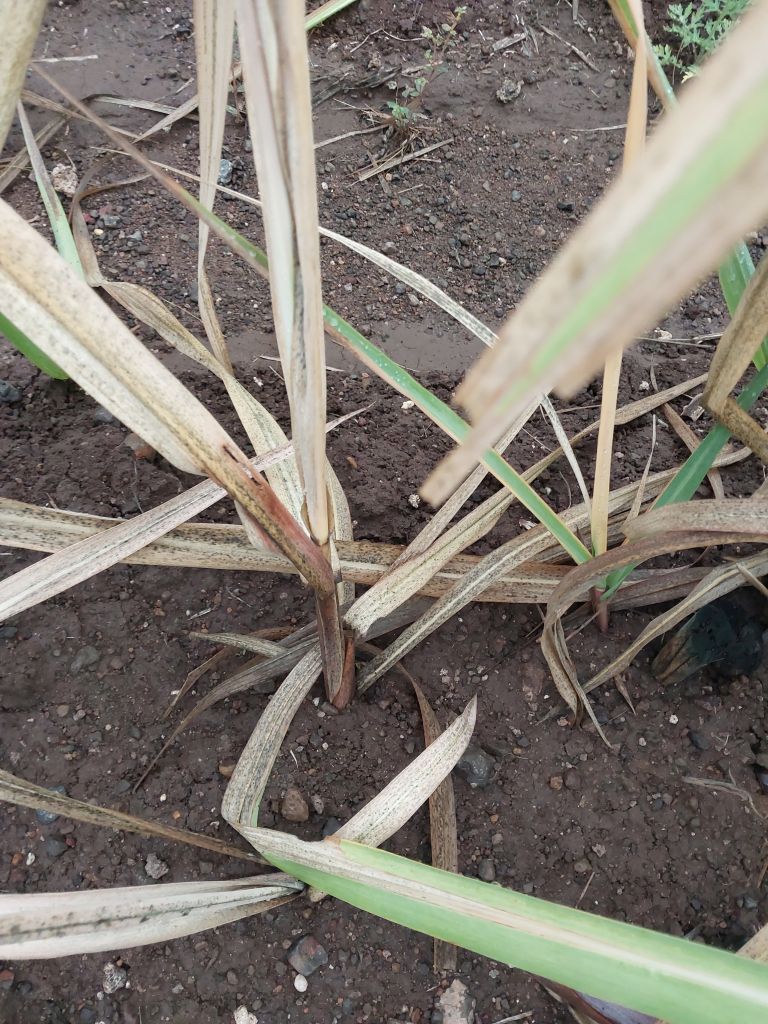
Label: Sett Rot